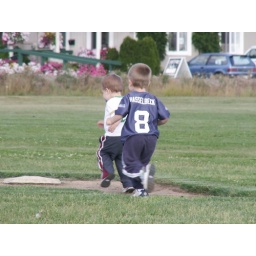
Playing in the field close to our house